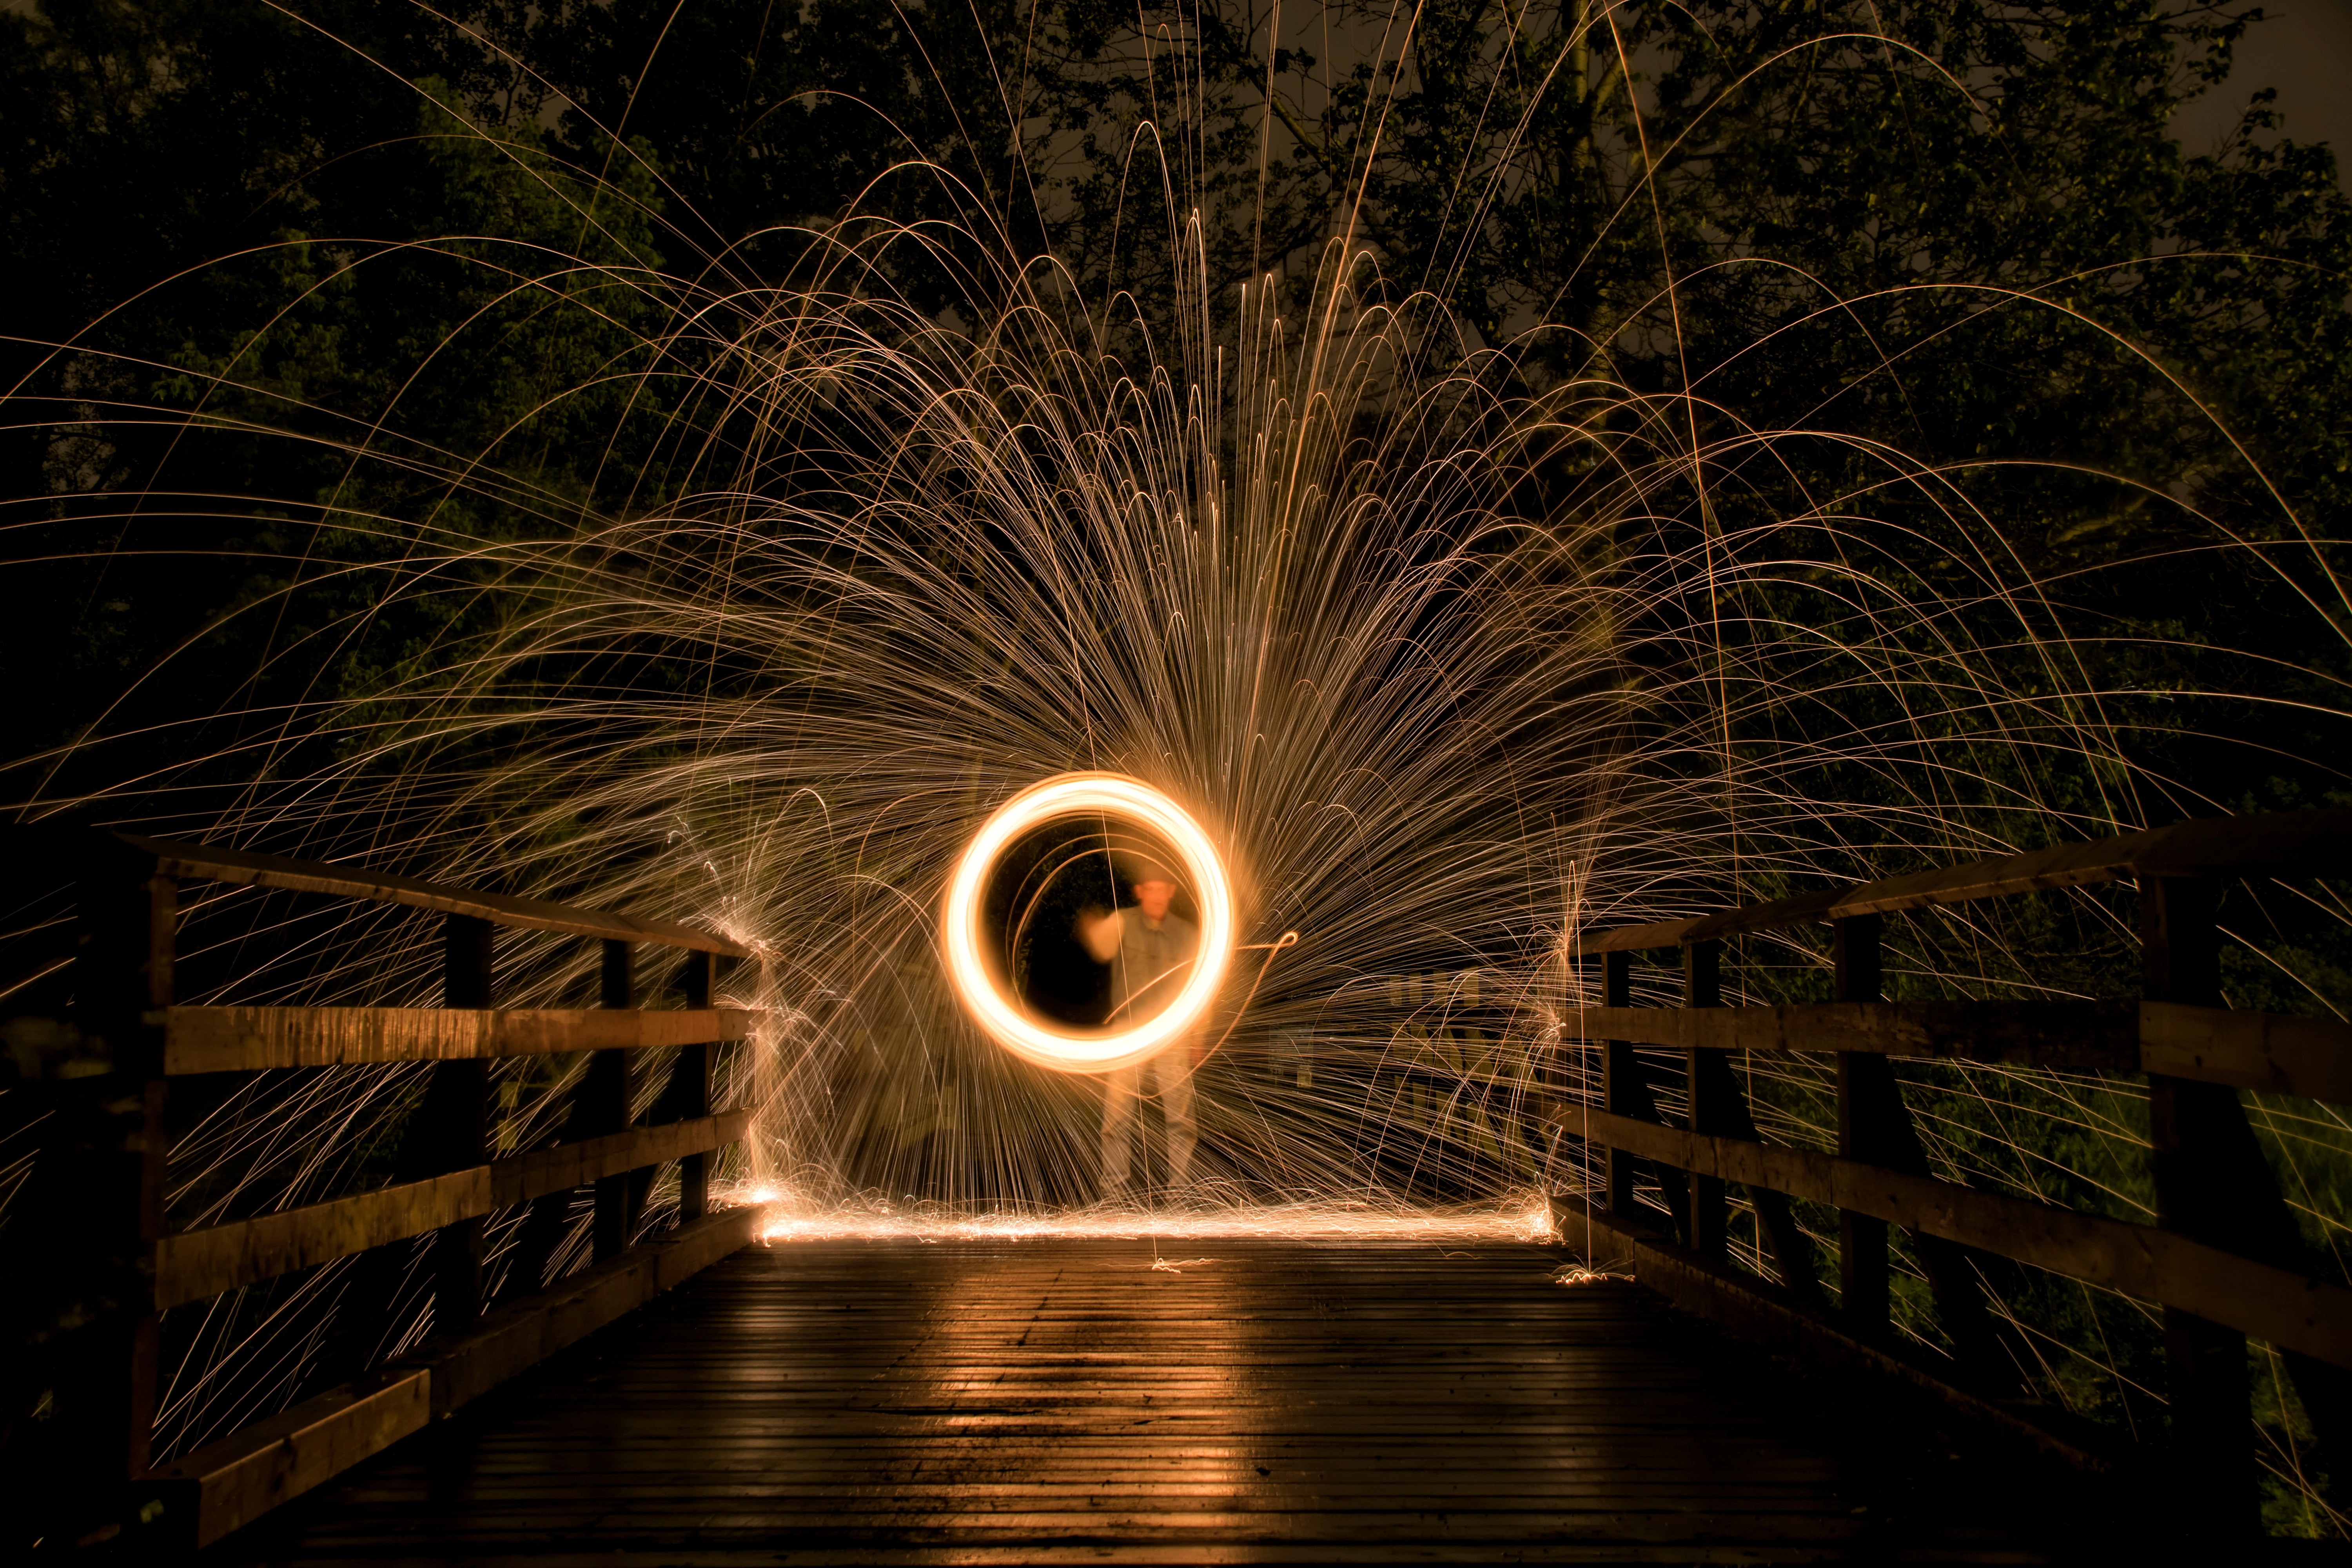
light, night, sparkler, darkness, lighting, painting, canada, nuit, peinture, quebec, sherbrooke, lumineuse